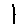
Label: 1